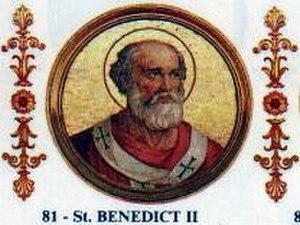
Les tombes papales dans l'ancienne basilique Saint-Pierre, alors appelée basilique de Constantin, se situaient à l'emplacement de la Basilique Saint-Pierre du Vatican. Elles sont construites à partir du Vᵉ siècle jusqu'au XVIᵉ siècle. La majorité de ces tombes a été détruite entre le XVIᵉ siècle et le XVIIᵉ siècle, en raison de la démolition de la vieille basilique Saint-Pierre, à l'exception d'une tombe détruite lors du Sac de Rome par les Sarrasins. Le reste a été transféré, pour une partie dans la basilique, moderne, de Saint-Pierre du Vatican, implantée sur le site de la basilique primitive mais aussi, pour quelques-unes, dans d'autres églises de Rome.
Benoît II, né et mort à Rome, fut pape de 684 à 685.